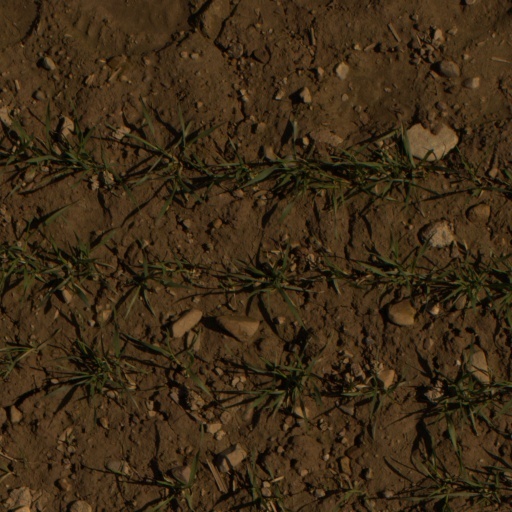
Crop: wheat